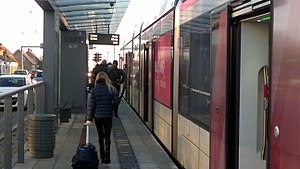
Vandtårnet Station
Vandtårnet Station nordperron.
Vandtårnet Station, med undernavnet Ringvejen, er en letbanestation i Aarhus beliggende i bydelen Christiansbjerg. Stationen ligger på Randersvej ved krydset med Hasle Ringvej. Stationen er anlagt midt på vejen og består af to sideliggende perroner. De er anbragt på hver sin side af krydset med en placering umiddelbart efter dette set i forhold til køreretningen. Adgang sker via fodgængerfelterne i krydset. På hver perron er der en kort overdækning med bænke og en rejsekort-billetautomat.